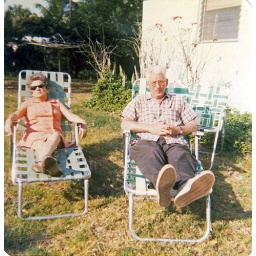
jack murphy sitting in lounge chair near unknown woman 1960's